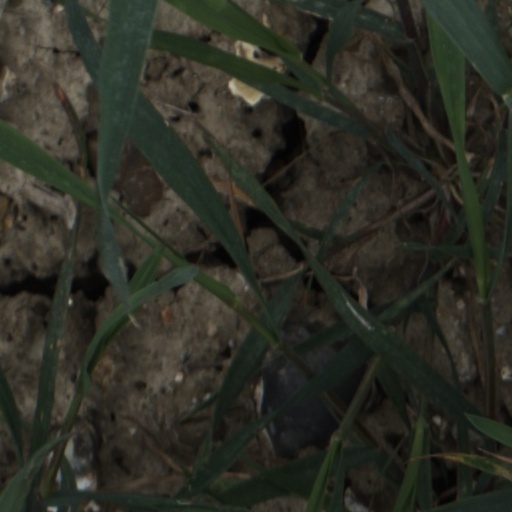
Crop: wheat